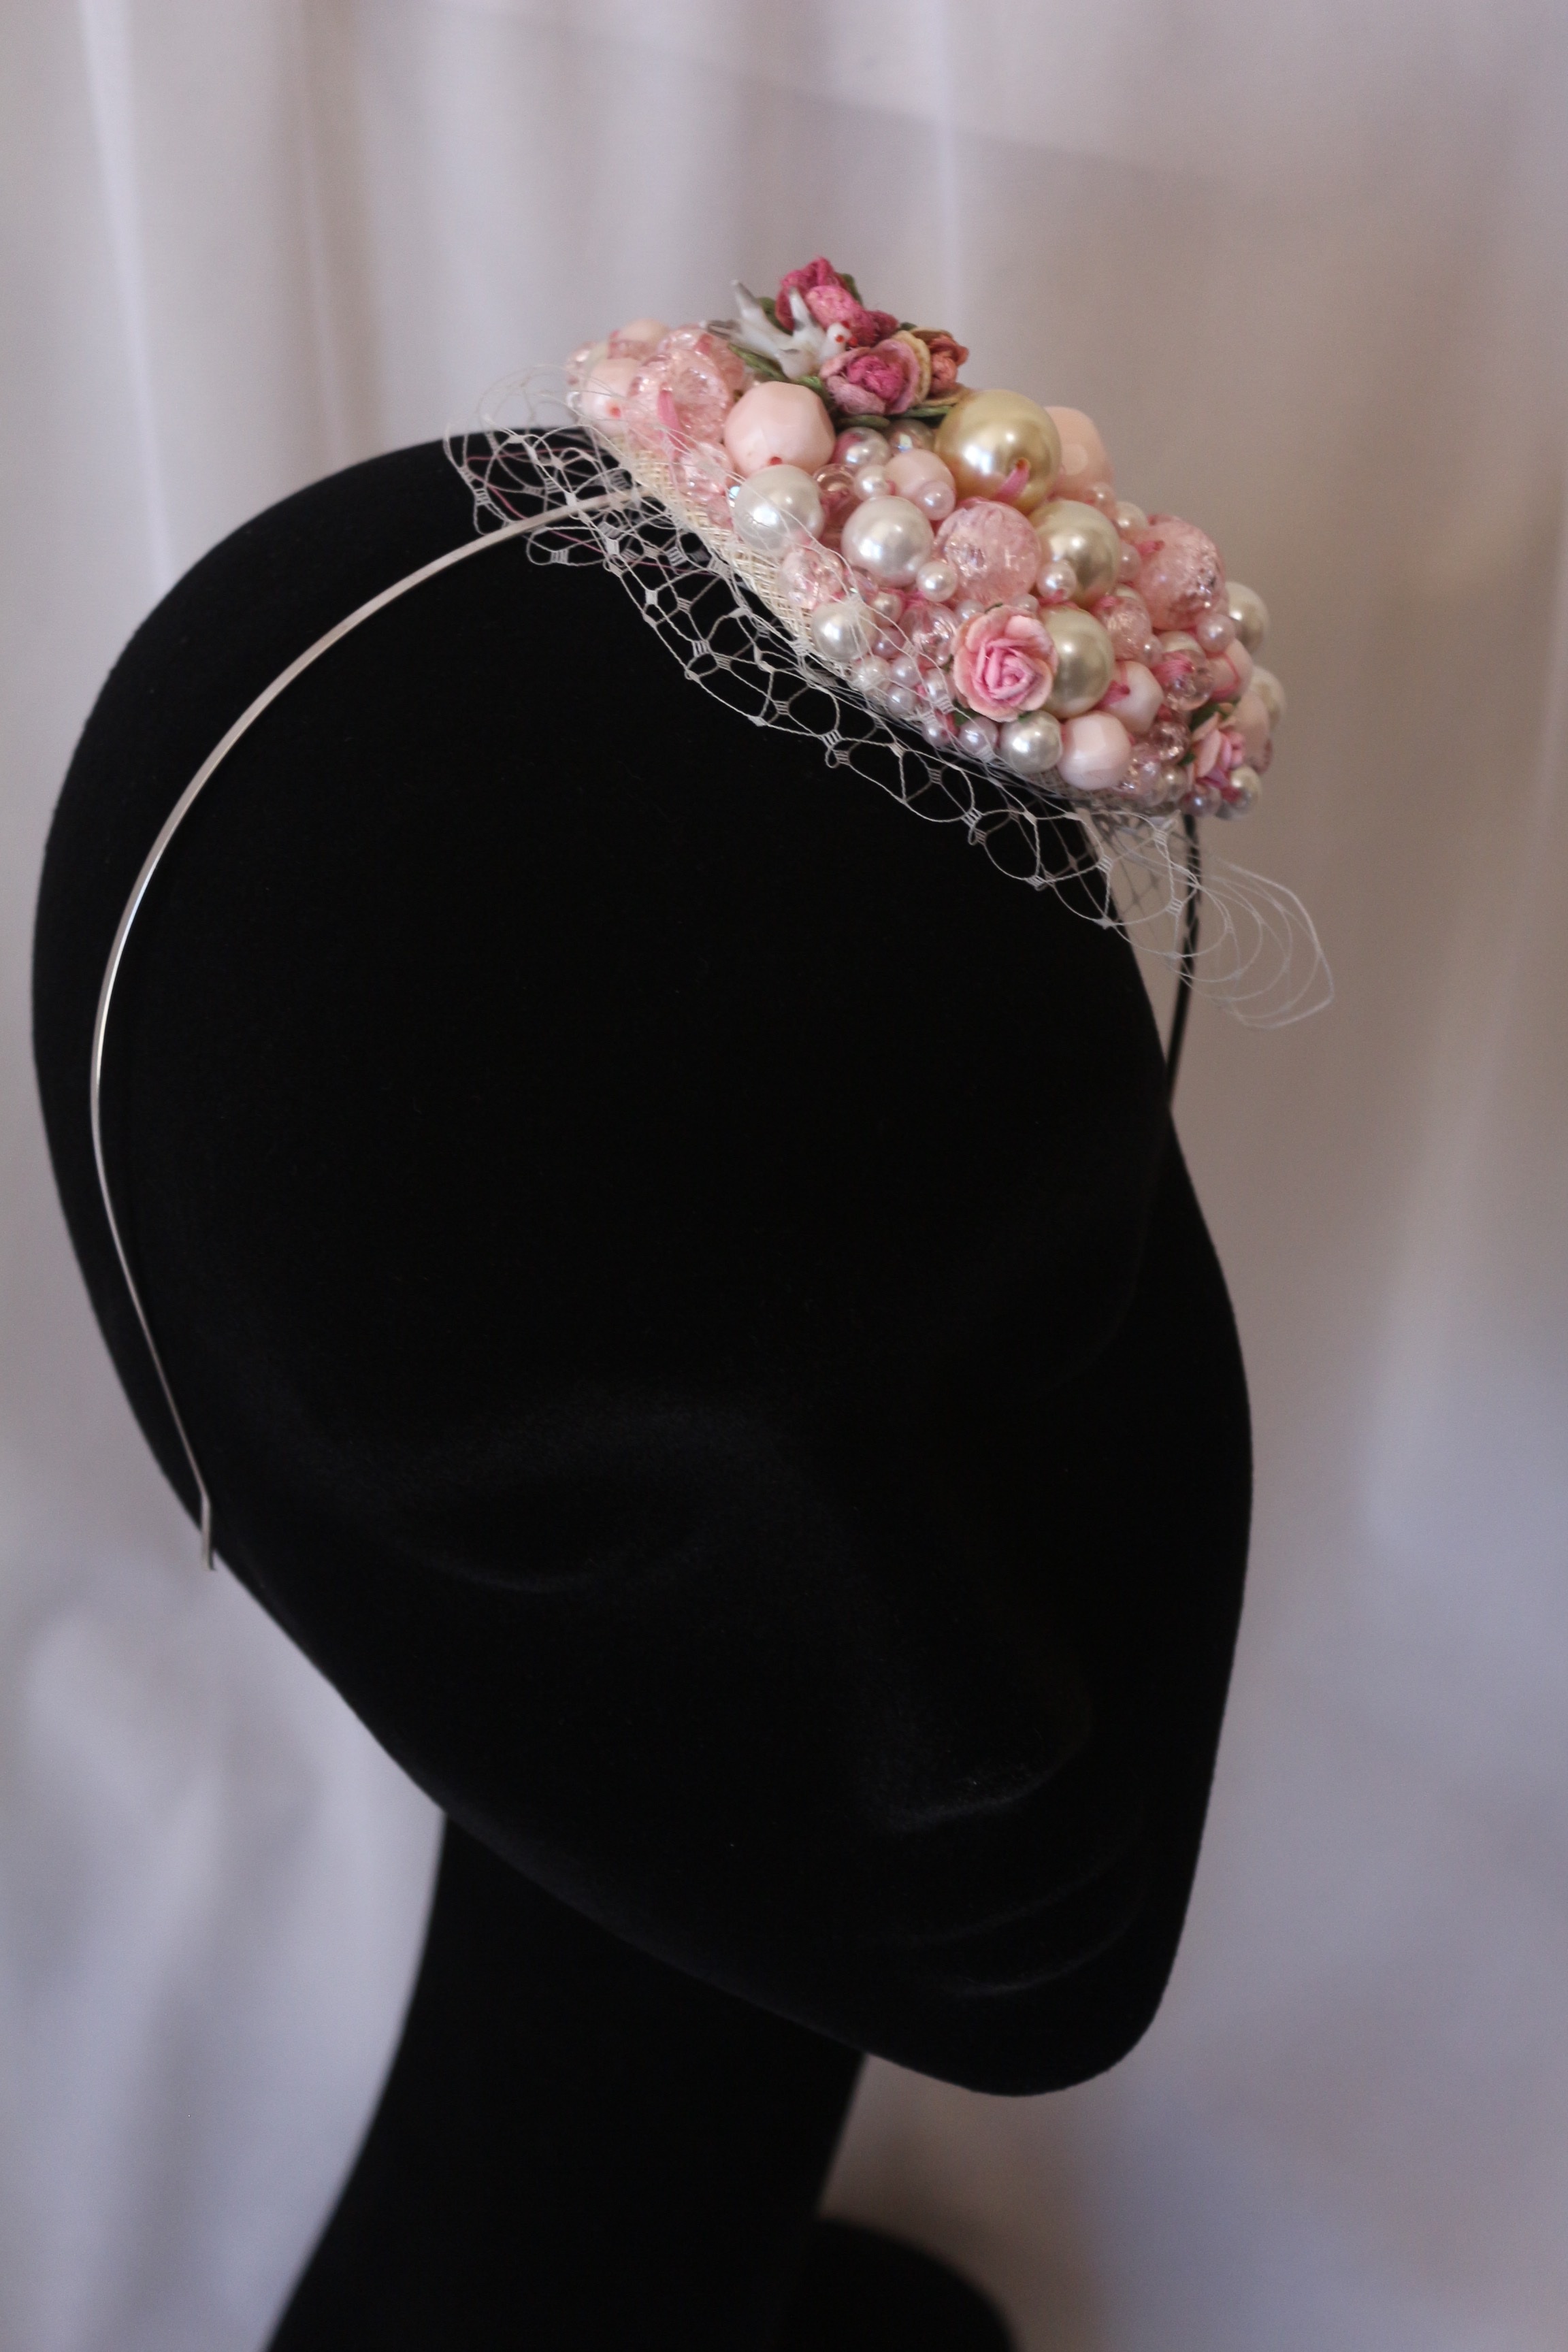
vintage, retro, flower, fashion, clothing, pink, wedding, bride, headgear, jewelry, ivory, jewellery, dress, luxury, veil, pearls, bridal, precious, head band, fashion accessory, headpiece, hair accessory, fascinator